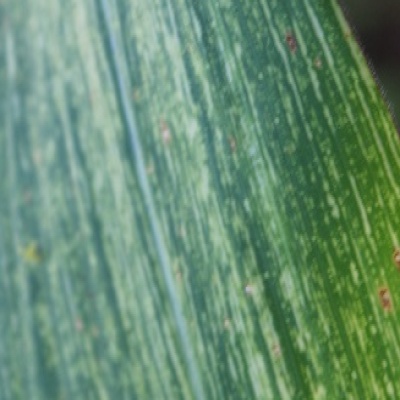
Label: Corn_(Maize)___Maize_Streak_Virus